Abolhasan Saba

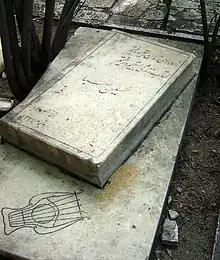
The graveside of Saba is prohibited from visitor access. His father's tomb in the same cemetery, seen here, is open to the public. The cemetery is located in Darband, Shemiran, Tehran.

Amongst his many students who went on to become great masters of Persian traditional music were Faramarz Payvar, Manoochehr Sadeghi, Habibollah Badiei, Rahmatollah Badiyi, Abbas Emadi, Ali Tajvidi, Mahmoud Tajbakhsh, Sassan Sepanta, Saeid Gharachorloo, Parviz Yahaghi, Dariush Safvat, Gholam-Hossein Banan, Parviz Tanavoli, Talieh Kamran and Hossein Tehrani.